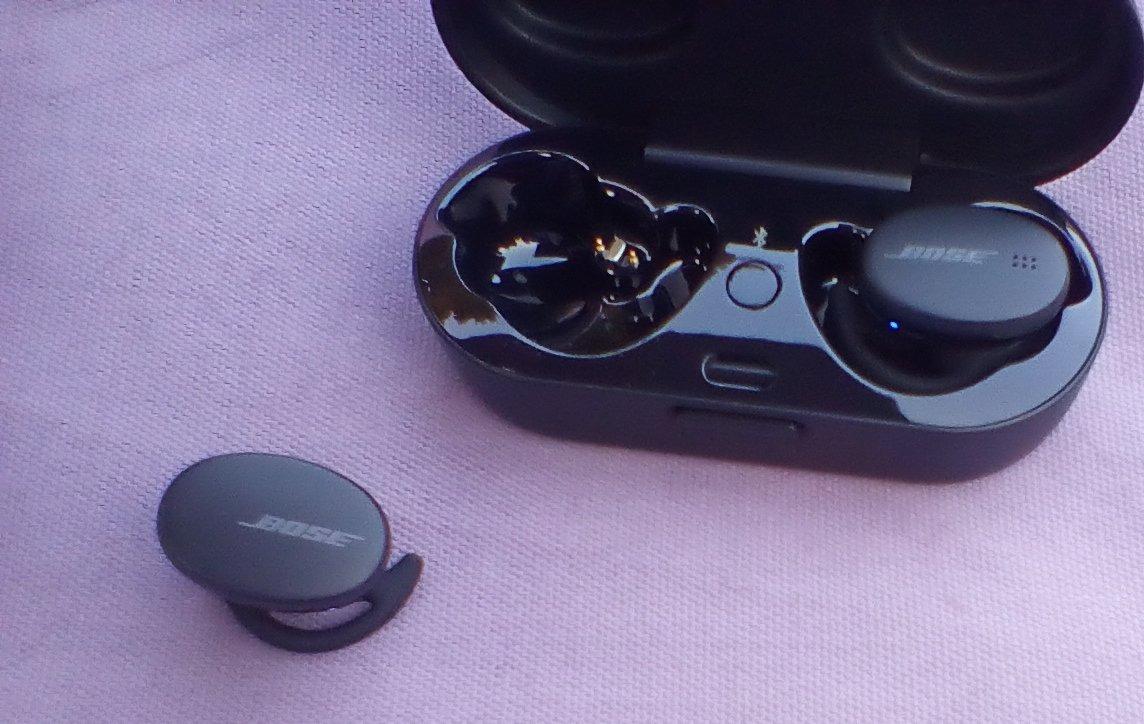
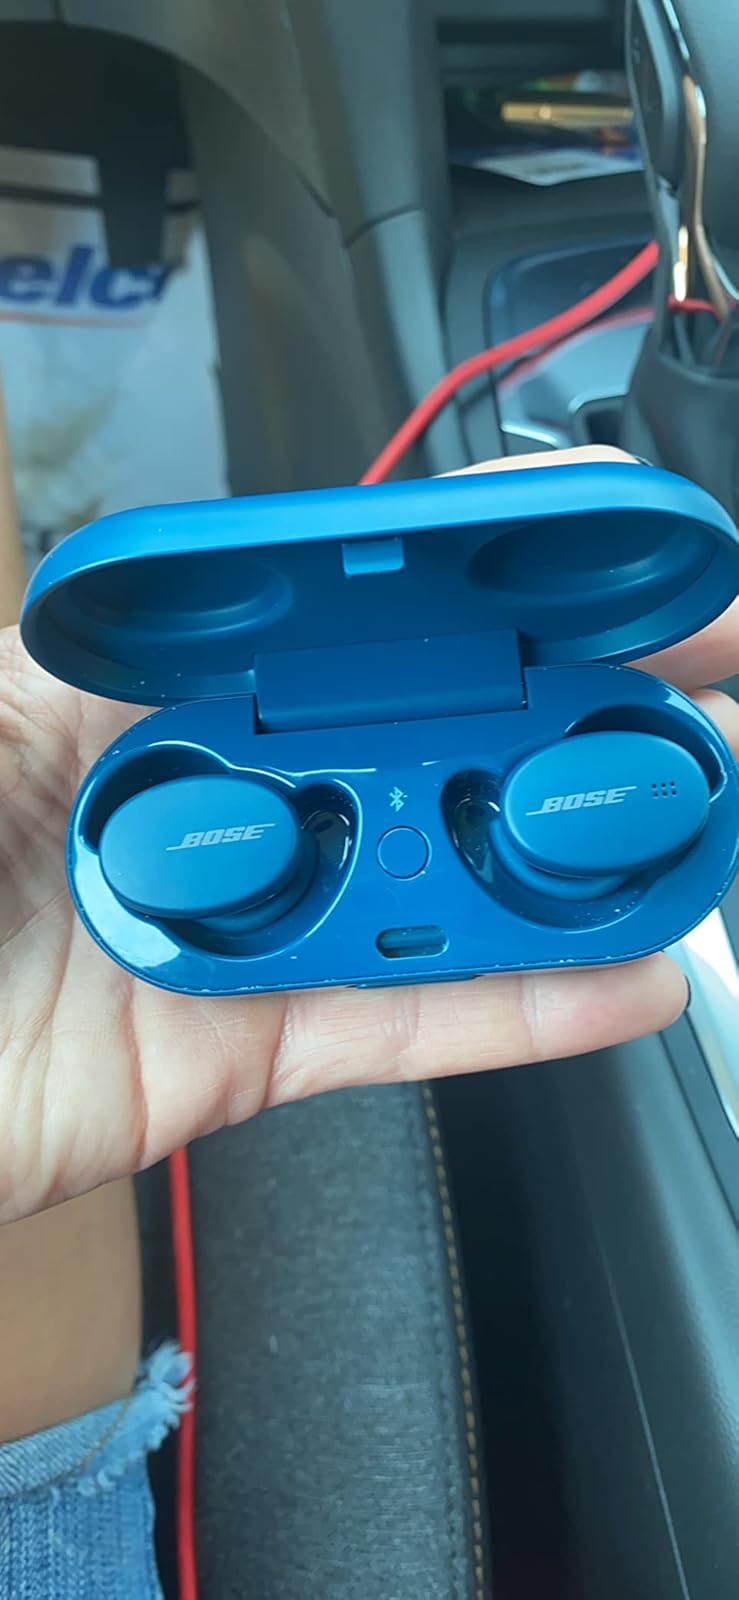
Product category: earbuds
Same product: no